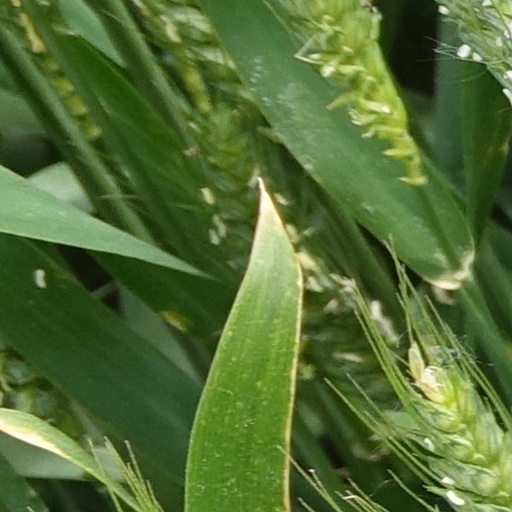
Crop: wheat